Indianapolis Museum of Art

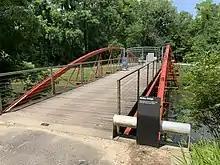
Waller Bridge, which connects the Virginia B. Fairbanks Art & Nature Park to the rest of the Newfields campus.

Formerly a gravel pit, the Virginia B. Fairbanks Art & Nature Park officially opened on June 20, 2010. The large-scale outdoor project now encompasses a diverse landscape, including wooded areas, wetlands, open fields, a lake and a series of hiking trails that guide visitors past site-specific works of contemporary art. It is surrounded by the White River to the north and west, 38th Street to the south, and the Indiana Central Canal to the east. Waller Bridge spans the canal, connecting the park to the rest of the Newfields campus. Fairbanks Park is one of the largest art parks in the country and is the only park to feature an ongoing commission of temporary works.